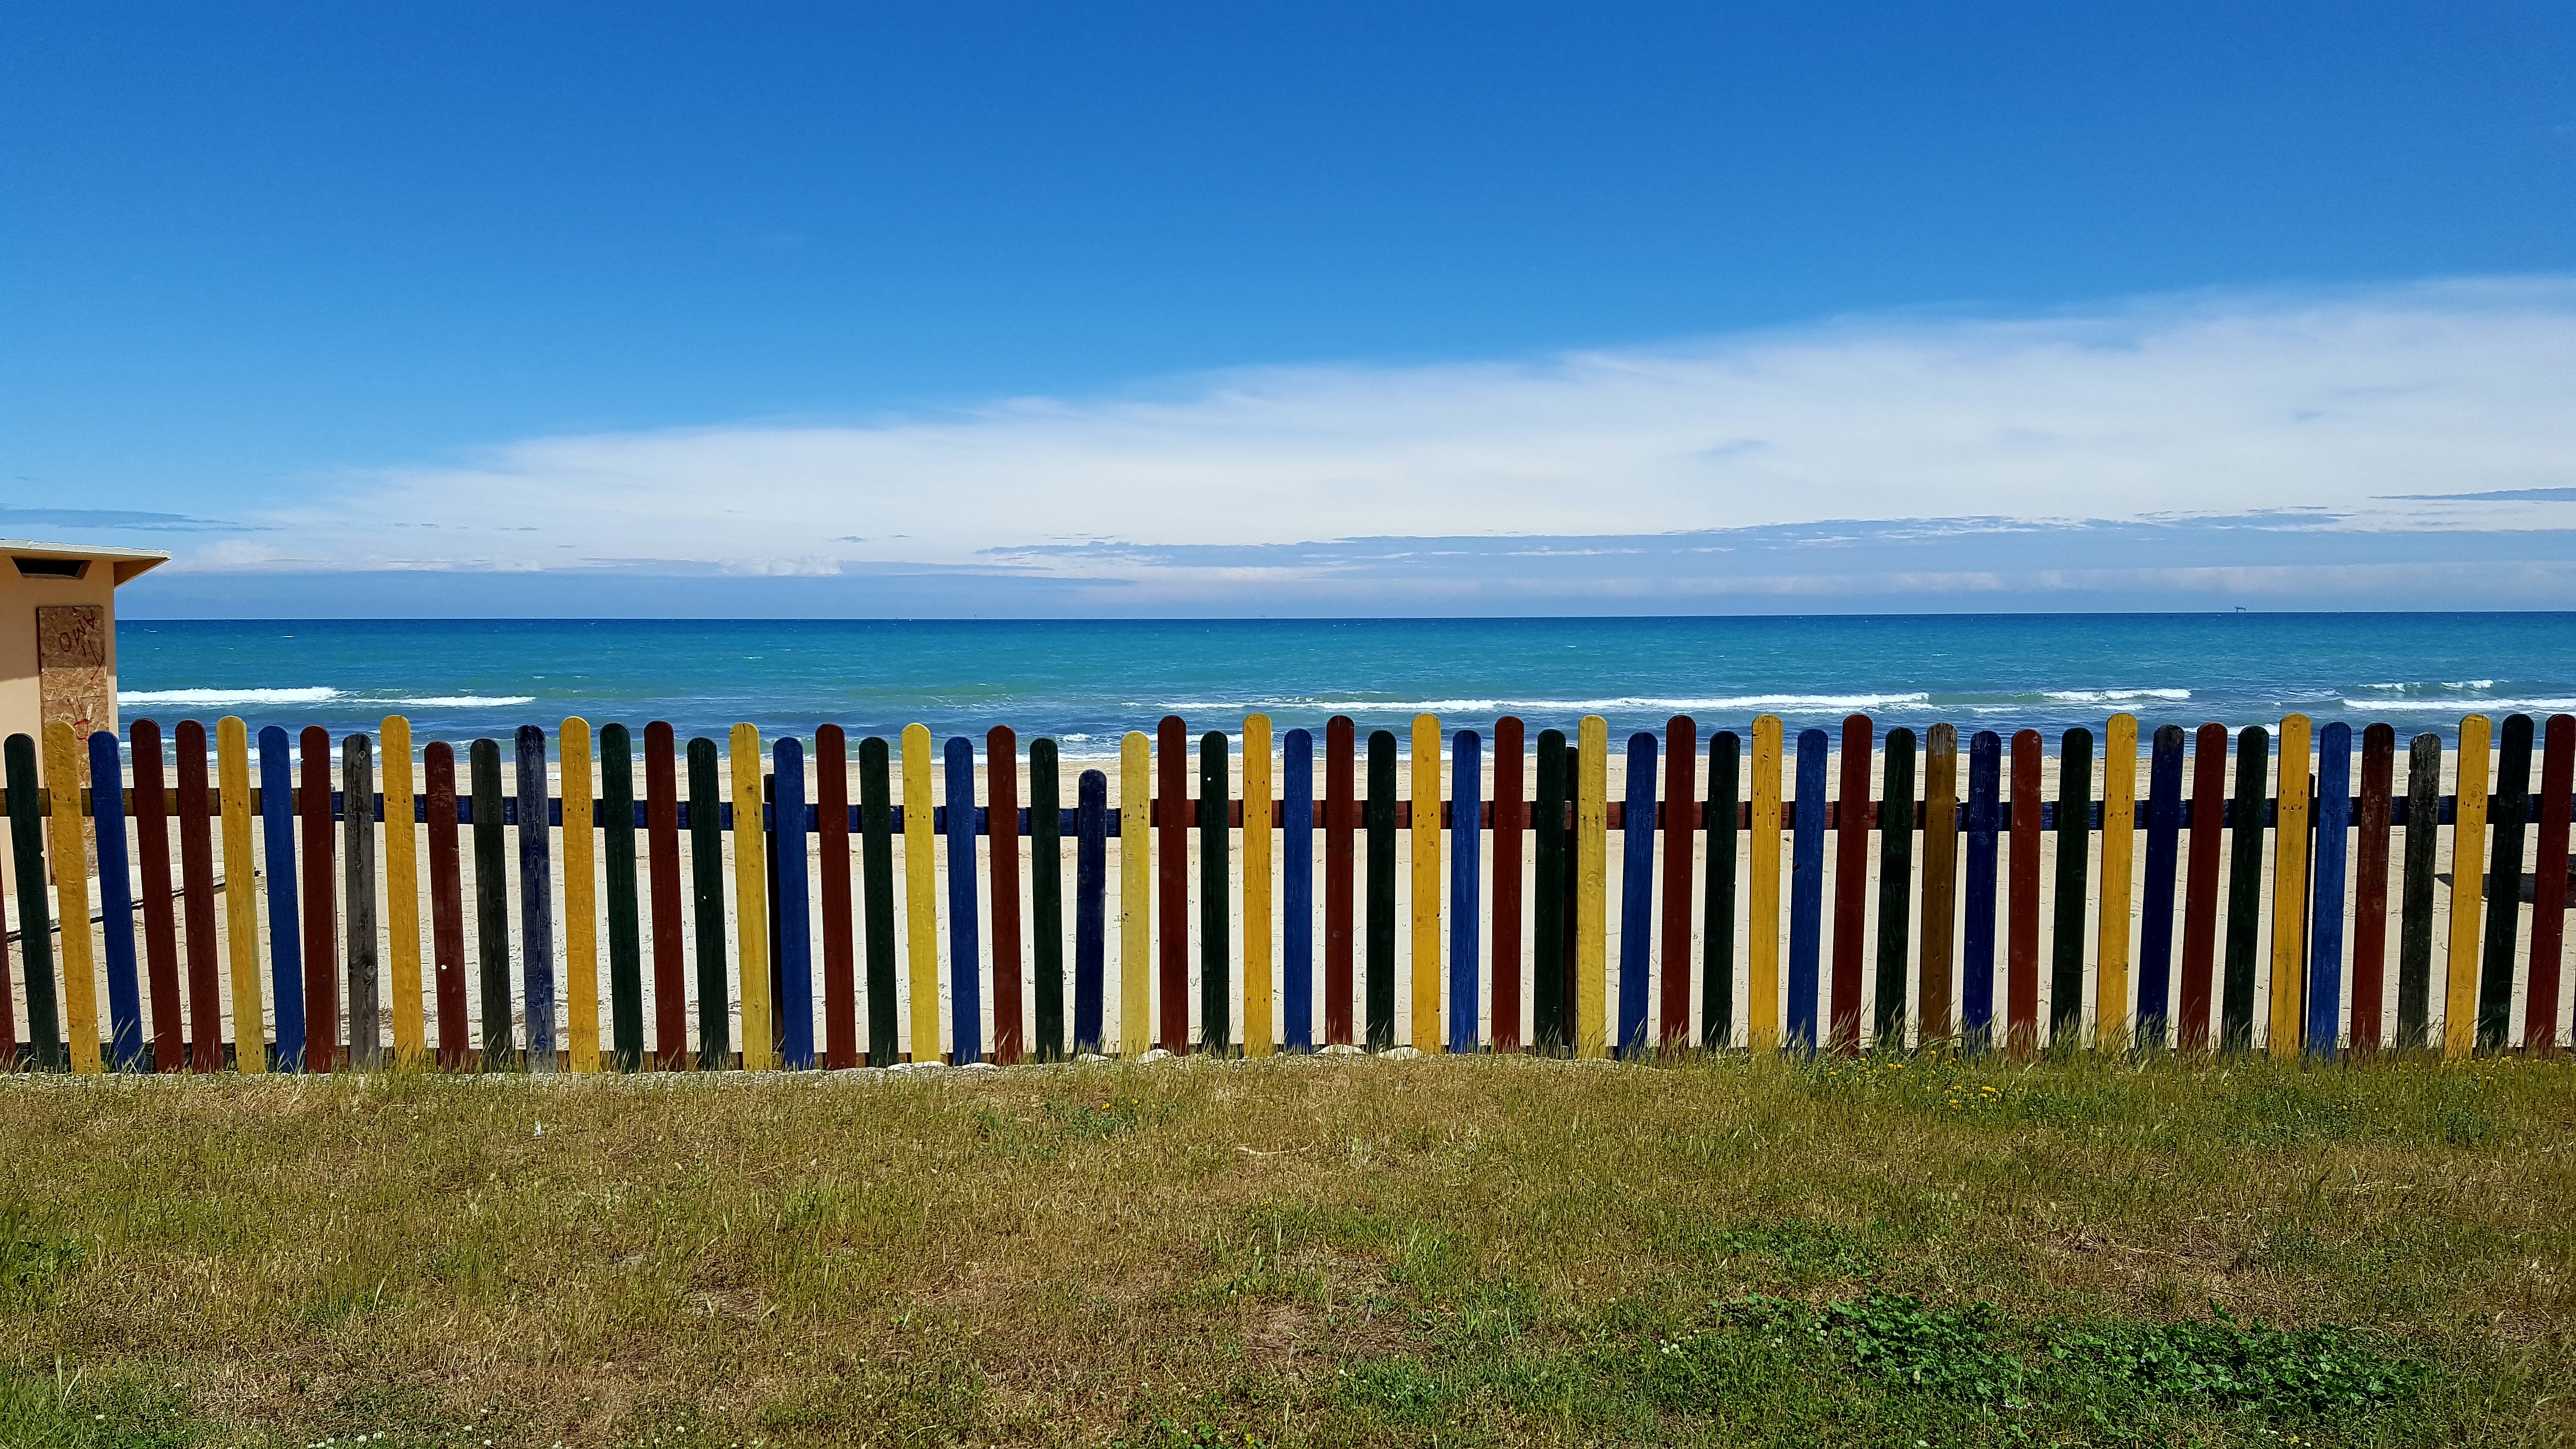
beach, sea, coast, ocean, horizon, shore, pier, walkway, vacation, bay, body of water, estate